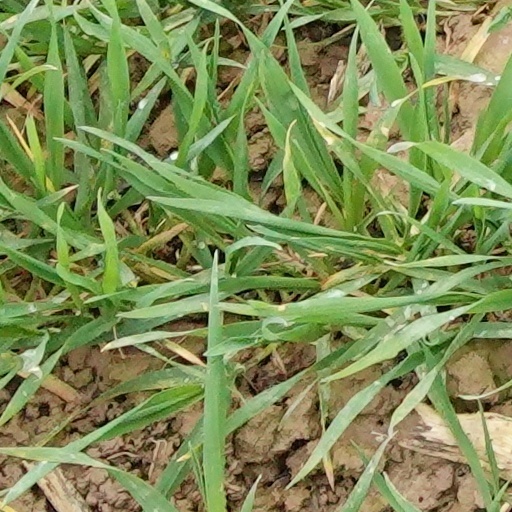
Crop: wheat